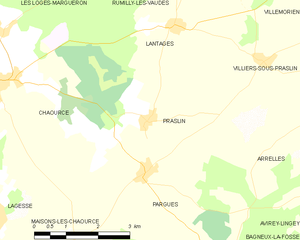
Carte des communes françaises: Praslin